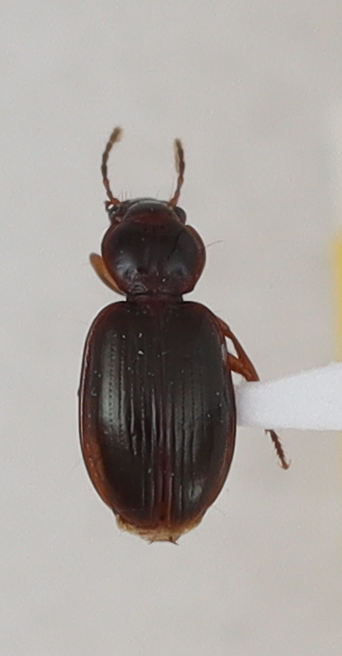
Scientific name: Mecyclothorax konanus
Plot: 17
Trap: E
Collected: 20200901